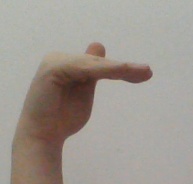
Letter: khaa